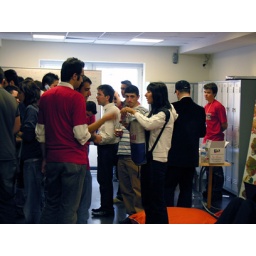
the very first barcamp in Turkey istanbul barcampistanbul at bahcesehir university red bull for energy